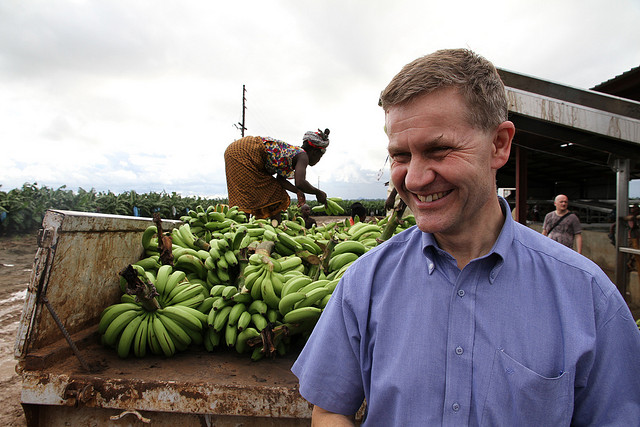
a man standing in front of a truck filled with bunches of green bananas

A man that is standing in front of a truck with bananas.